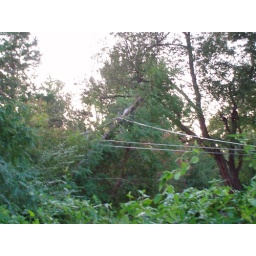
Electric pole that was knocked down by tree